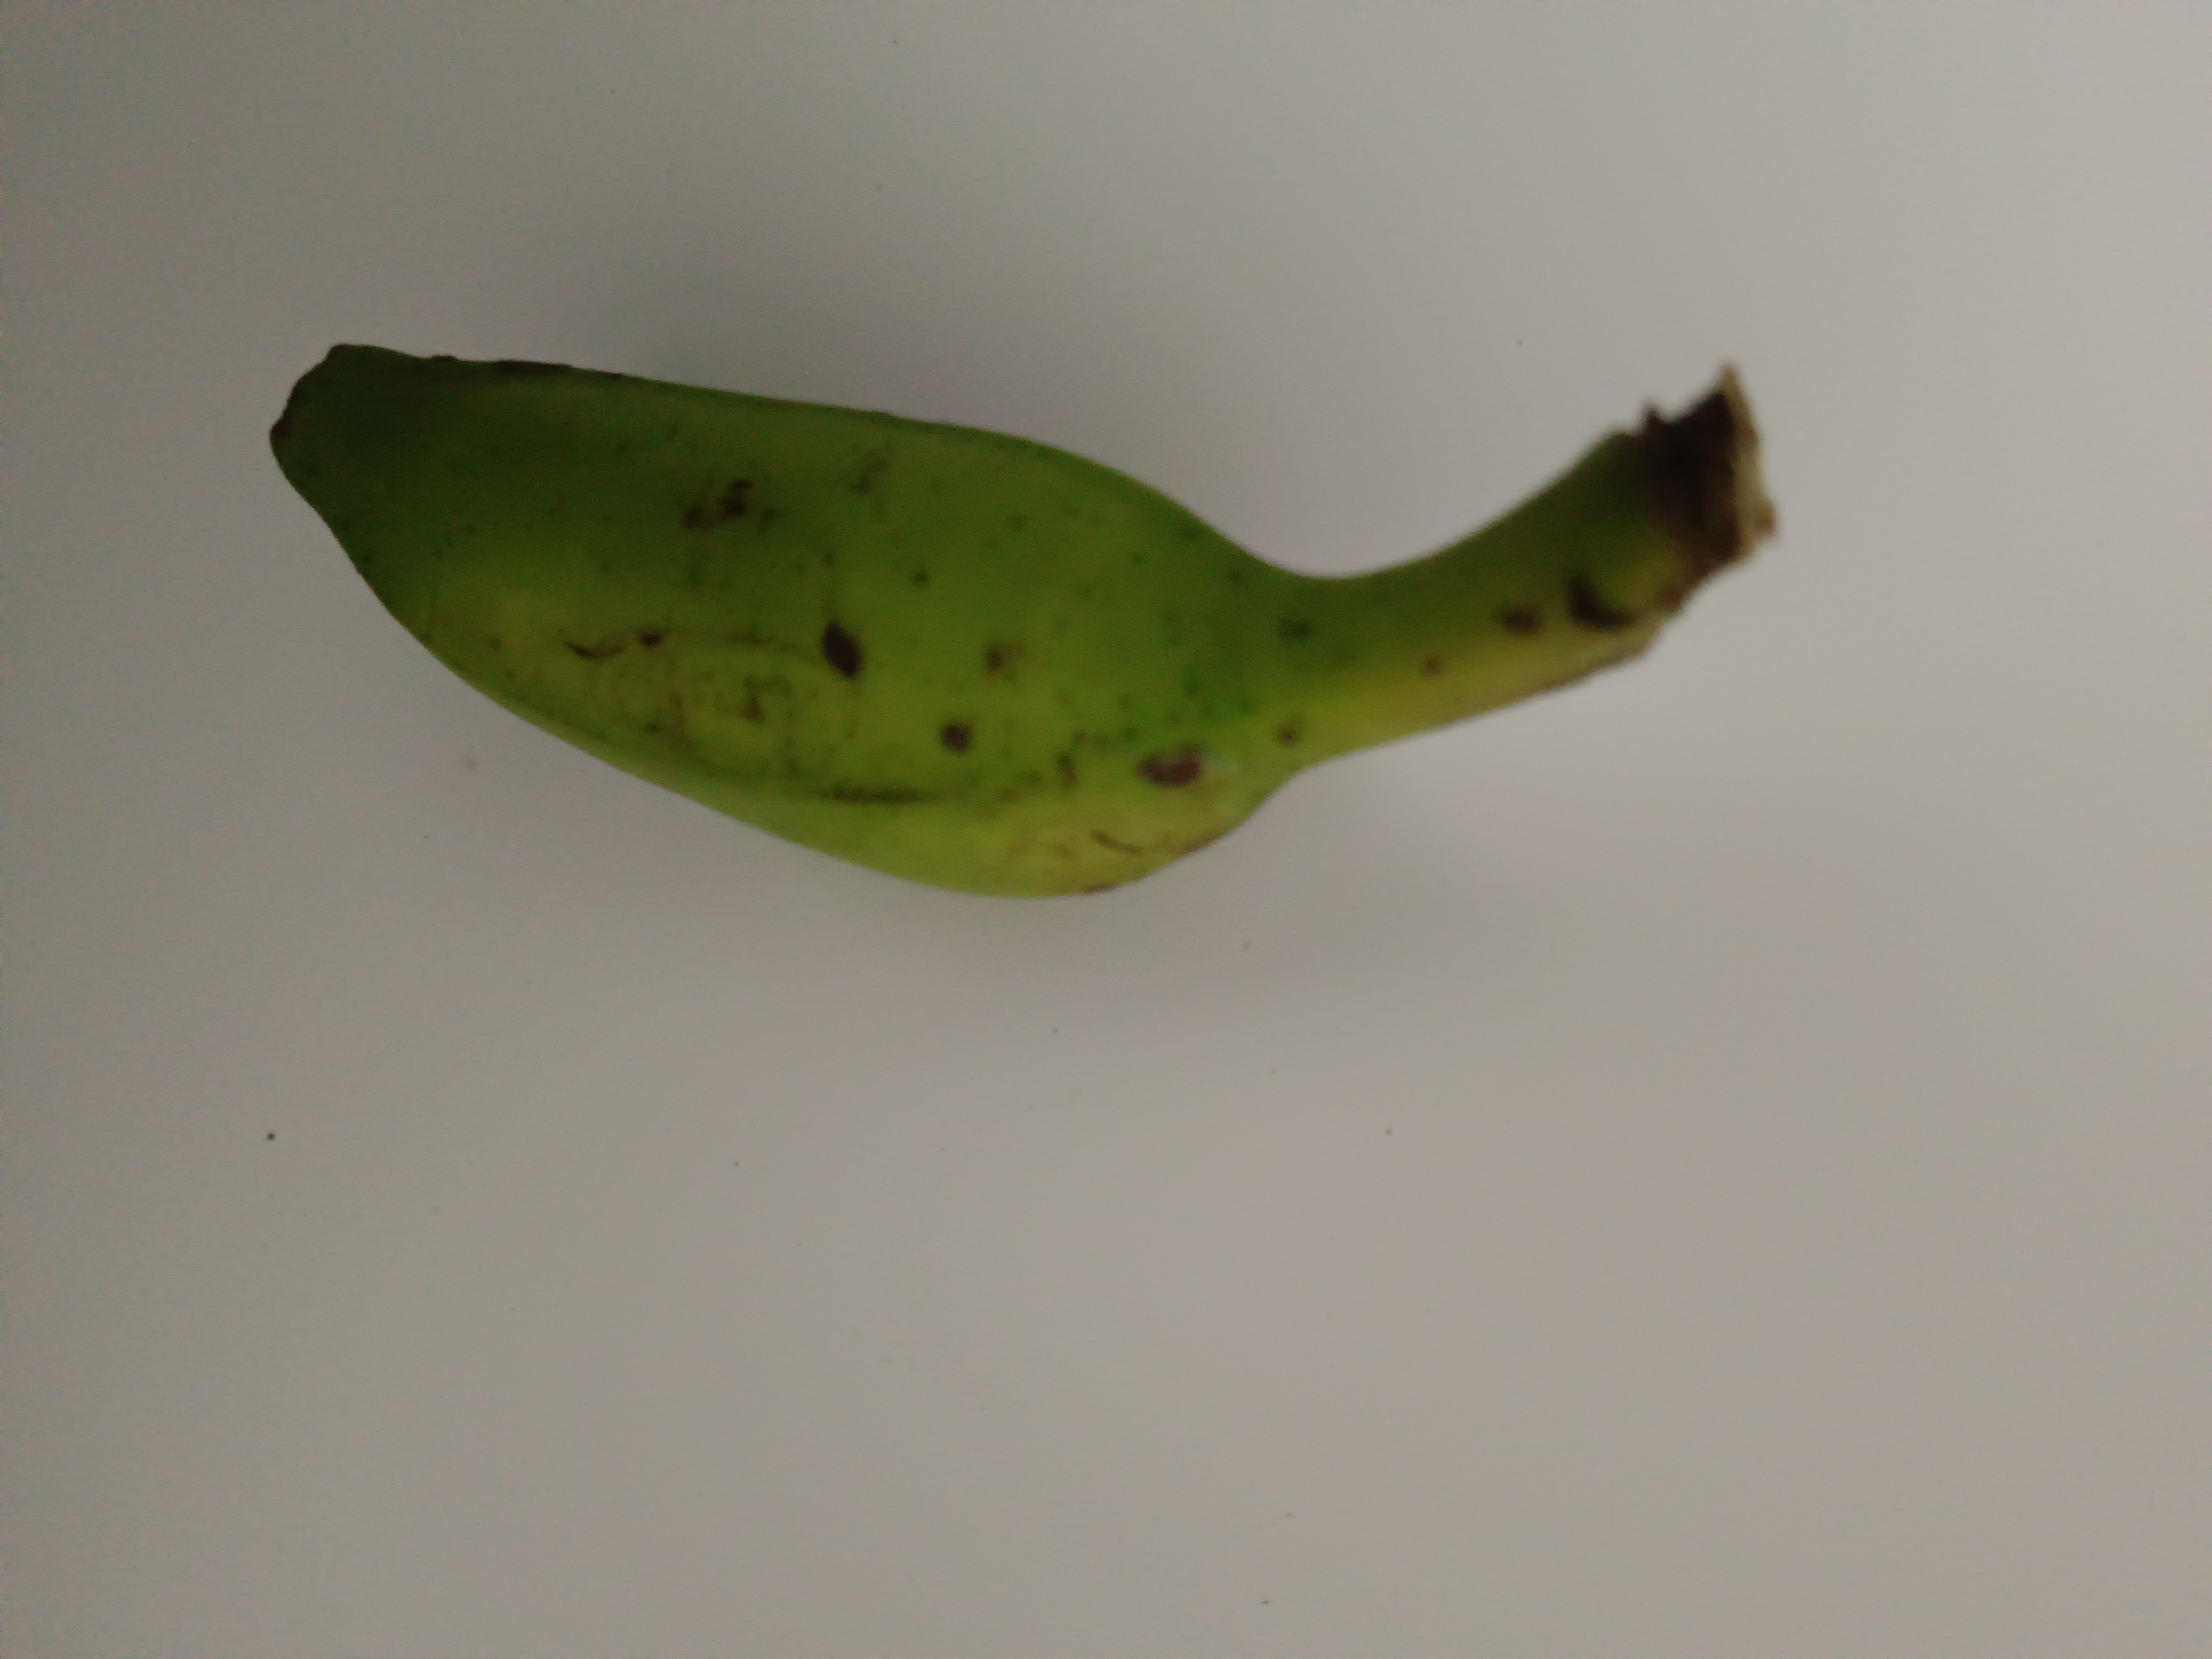
Banana variety: Champa